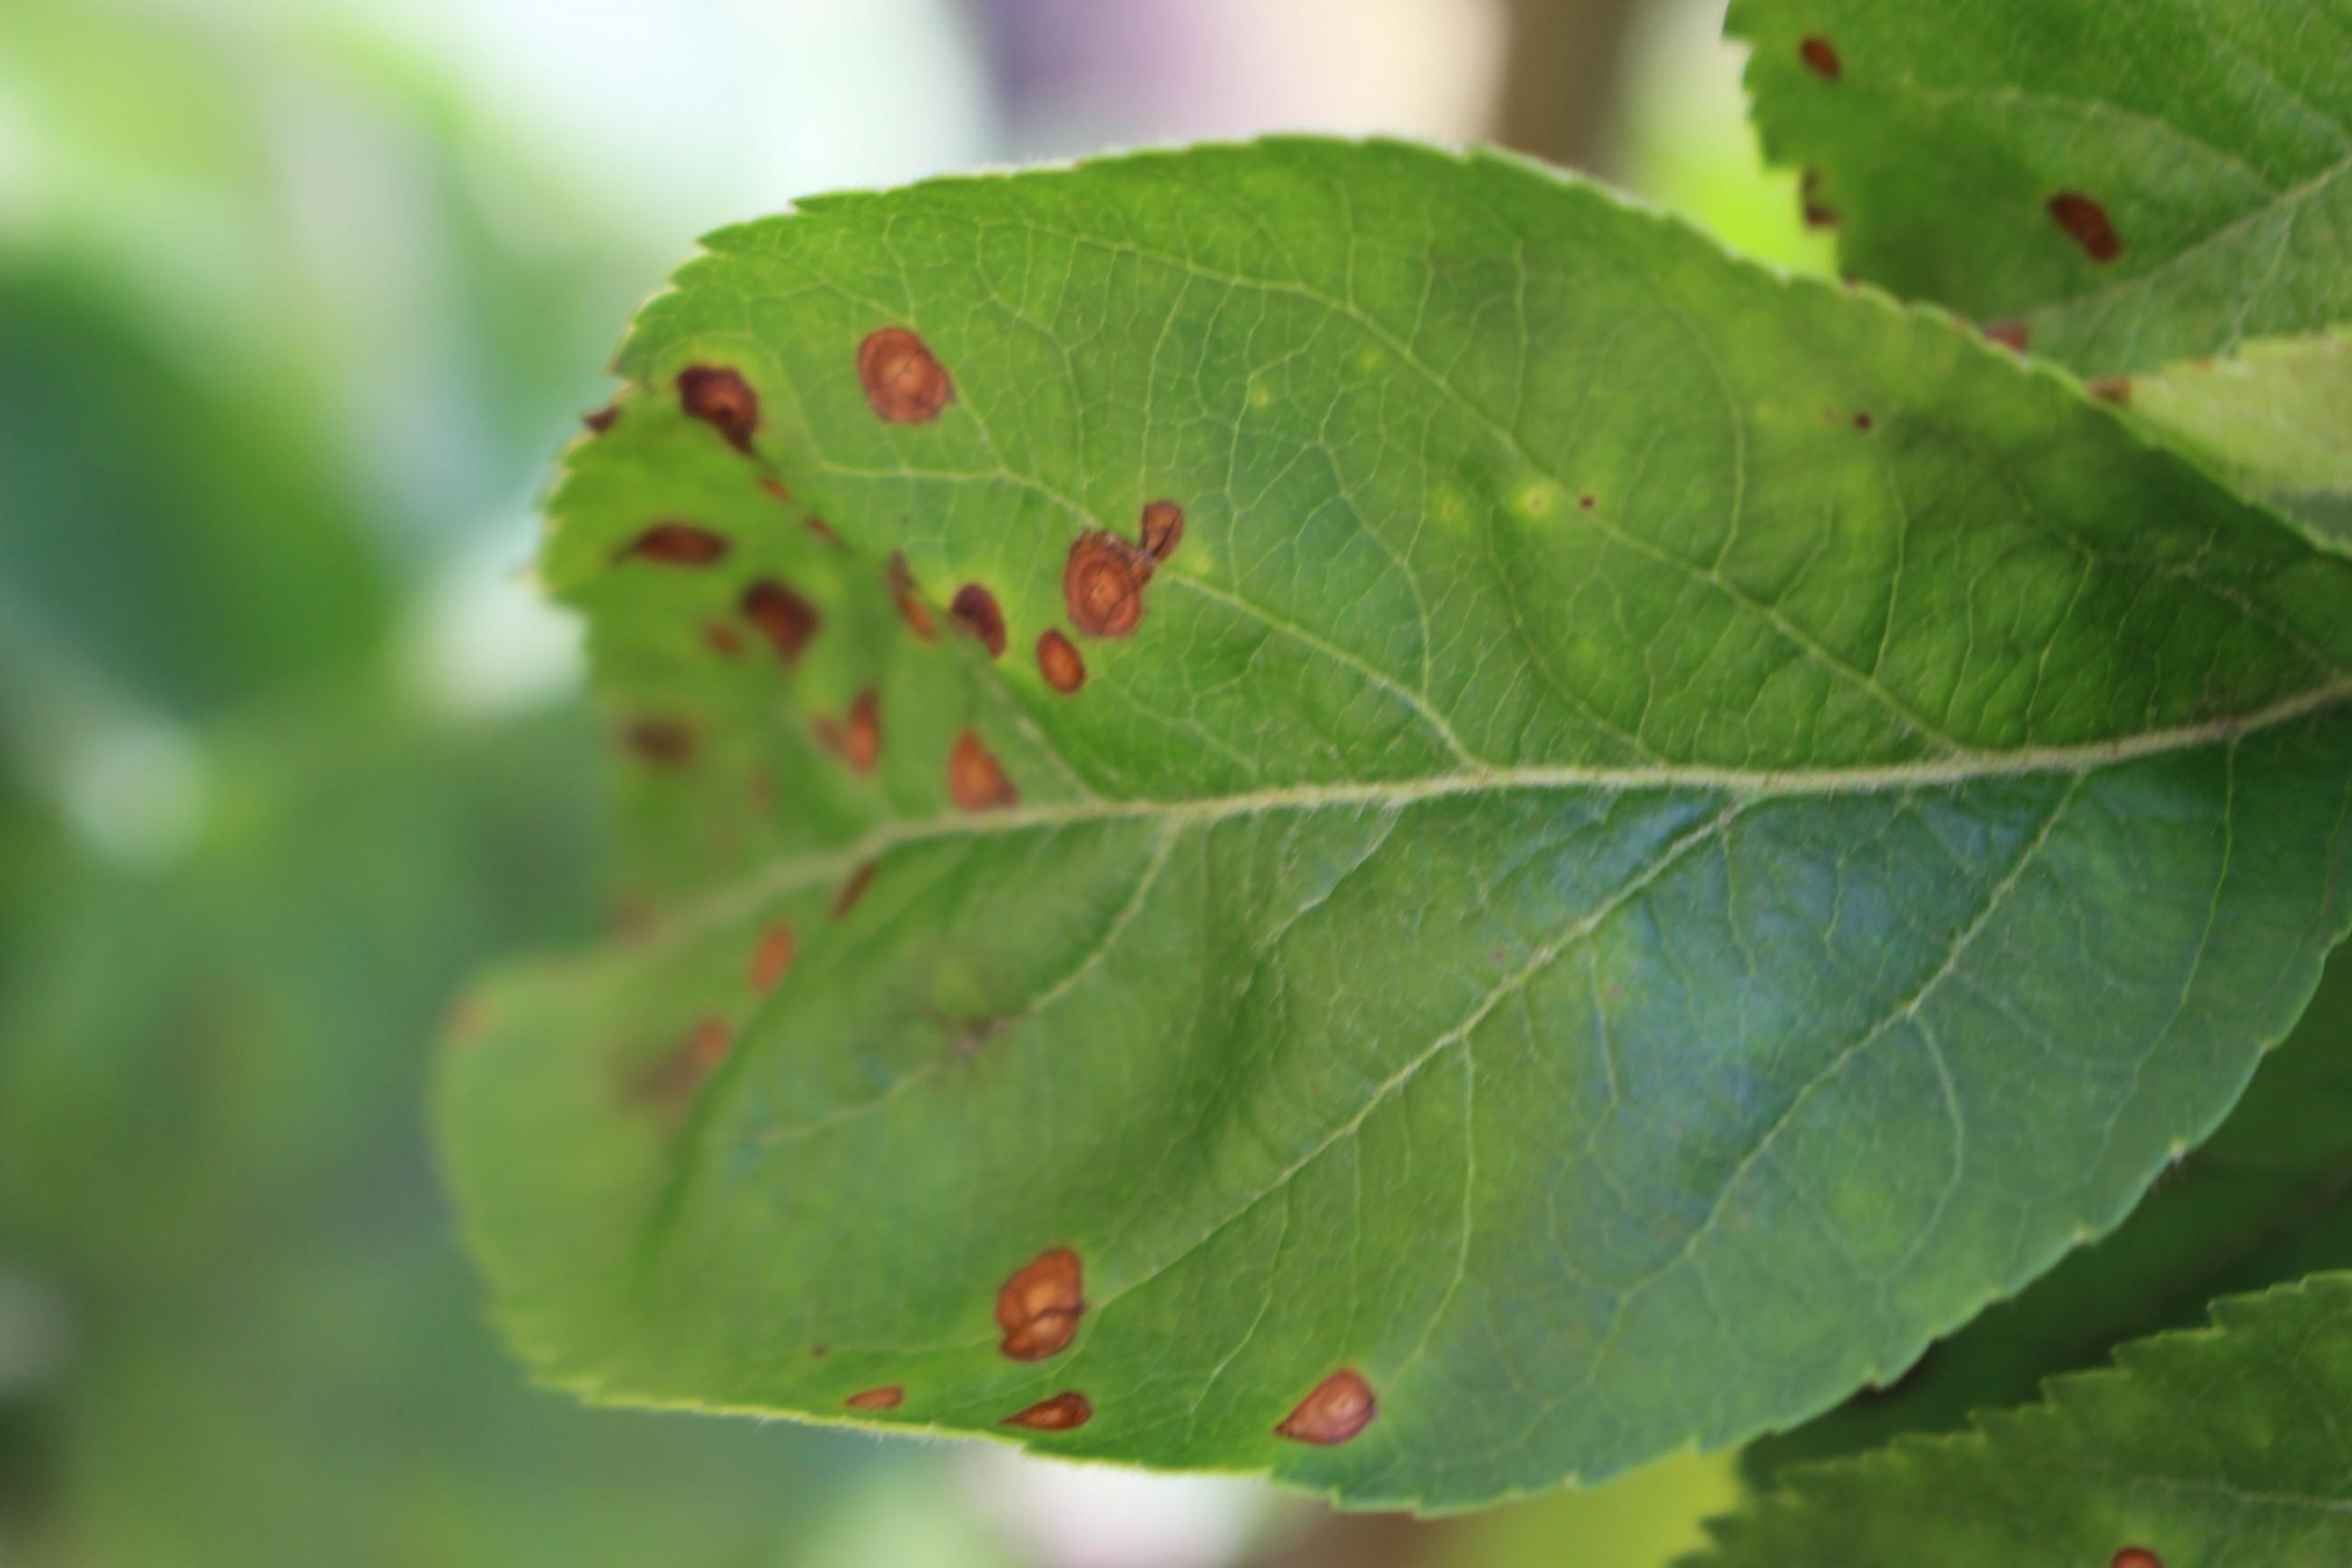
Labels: complex